Bethel Baptist Church (Midlothian, Virginia)

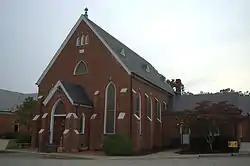
Huguenot Springs Bethel Baptist Church, September 2012

Bethel Baptist Church is a historic church complex and cemetery located at Midlothian, Chesterfield County, Virginia. It was built in 1894, and is a brick church with a steeply pitched gable roof in the Late Gothic Revival style. It is the third church on this site. Wings were added to the original church in 1906, 1980, and 1987. Also on the property is the contributing church cemetery that includes approximately 500 burials including soldiers of virtually every war in American history from the American Revolutionary War through the Vietnam War.